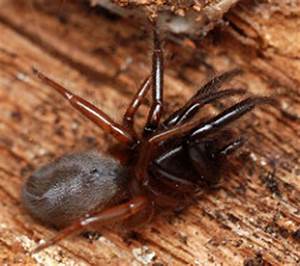
Label: ragno